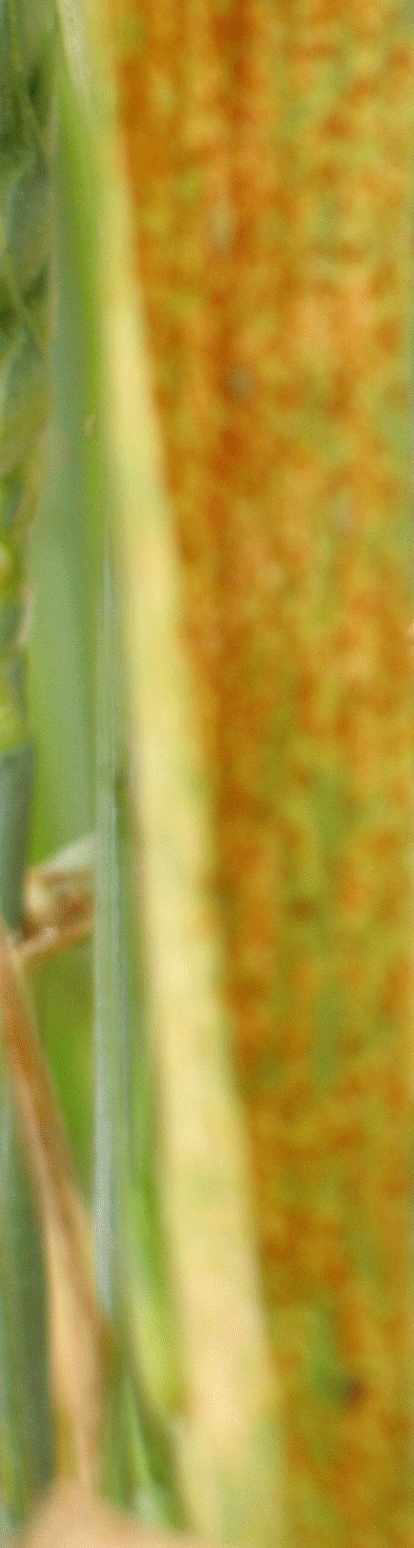
Label: Wheat___Brown_Rust